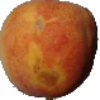
Label: Peach 1